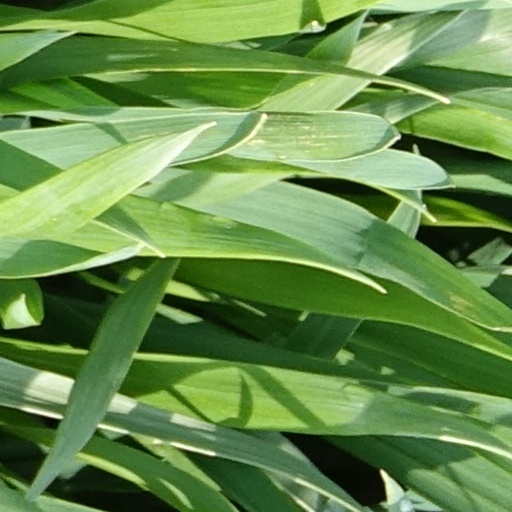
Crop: wheat